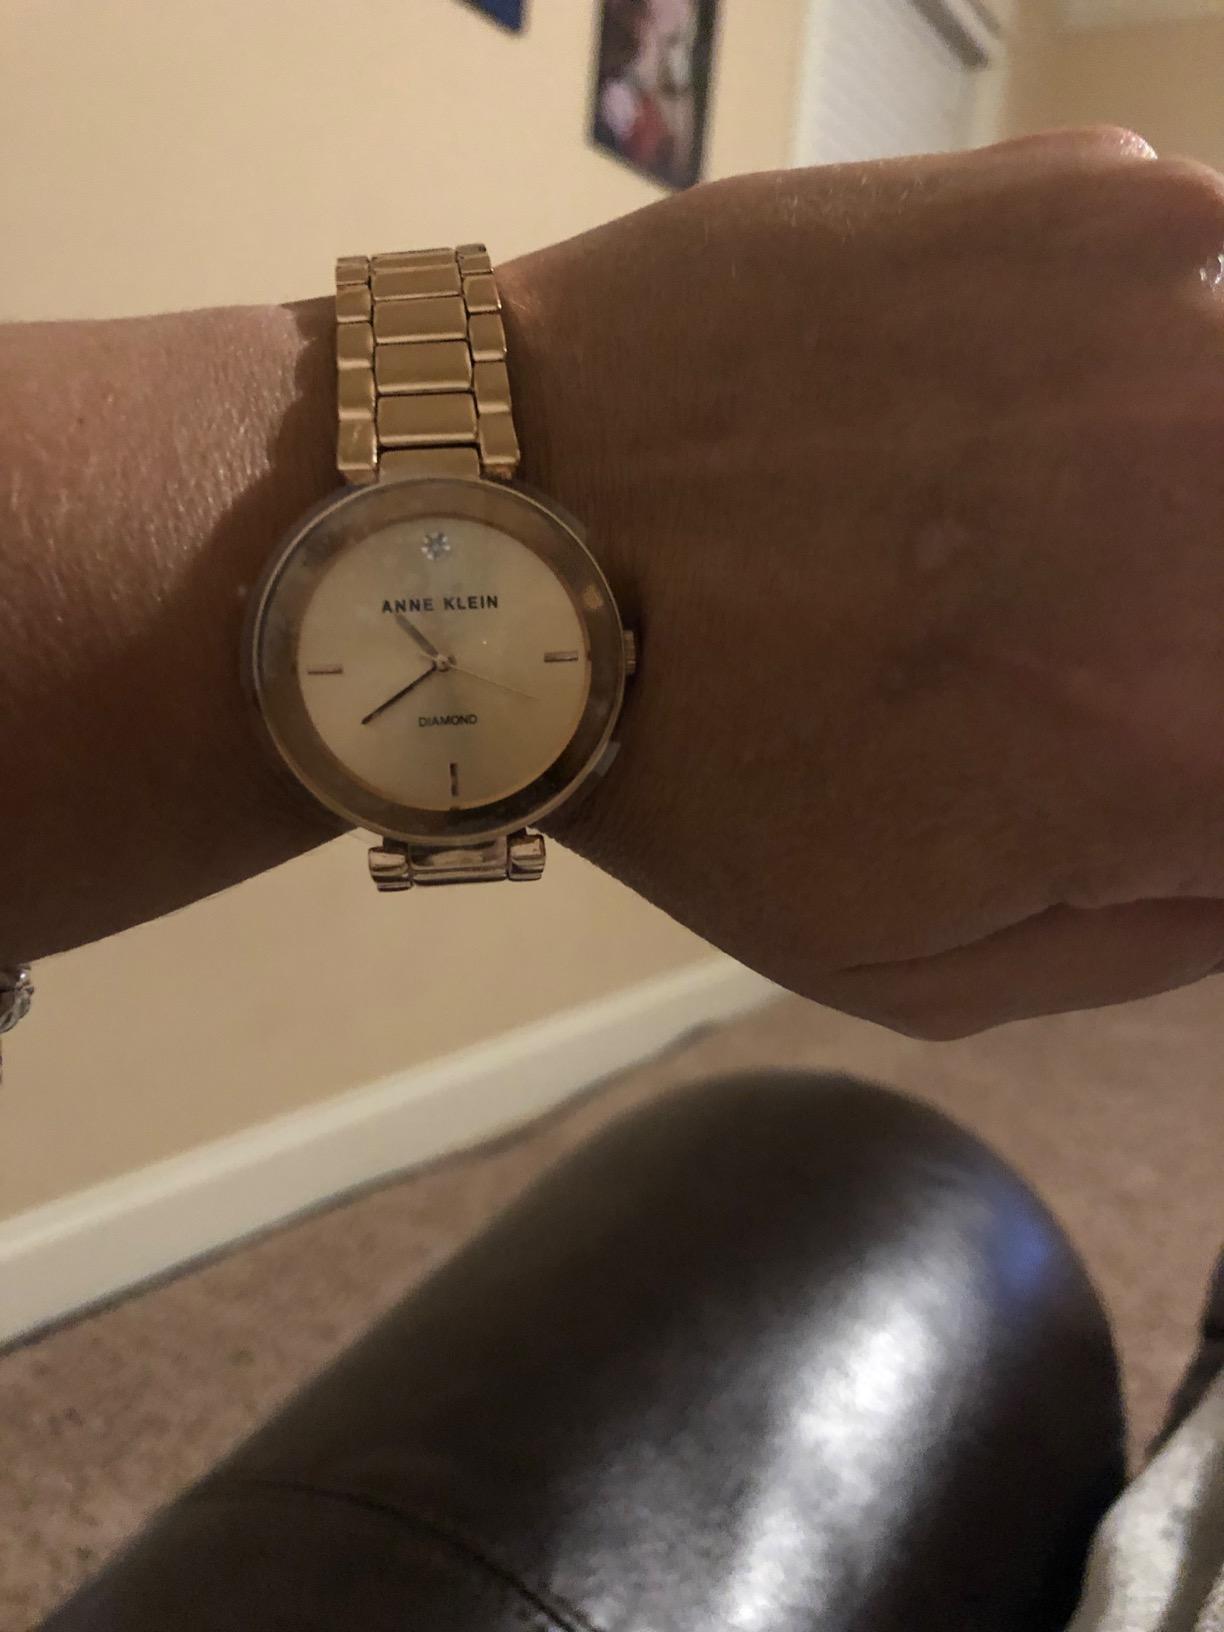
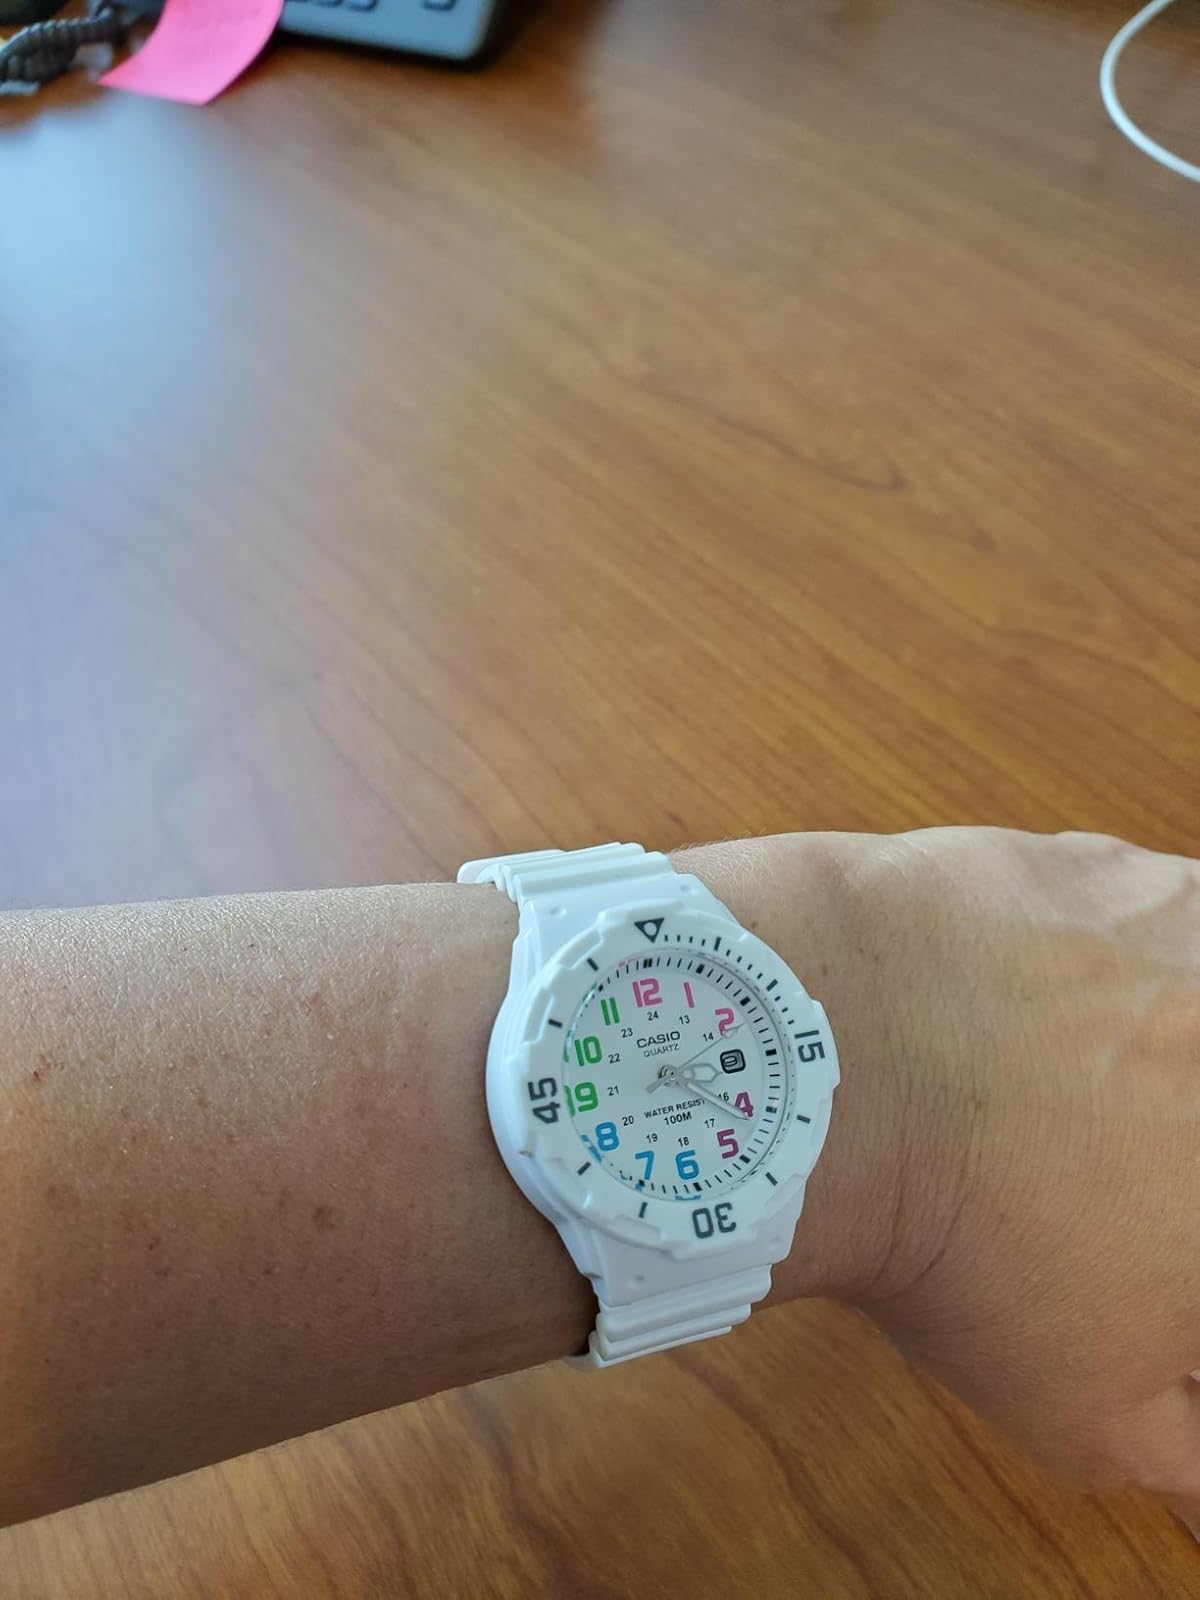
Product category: accessories_watch
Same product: no